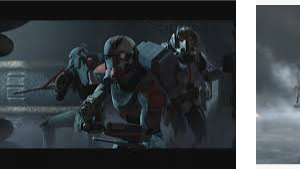
Portrait style: Cartoon Portrait